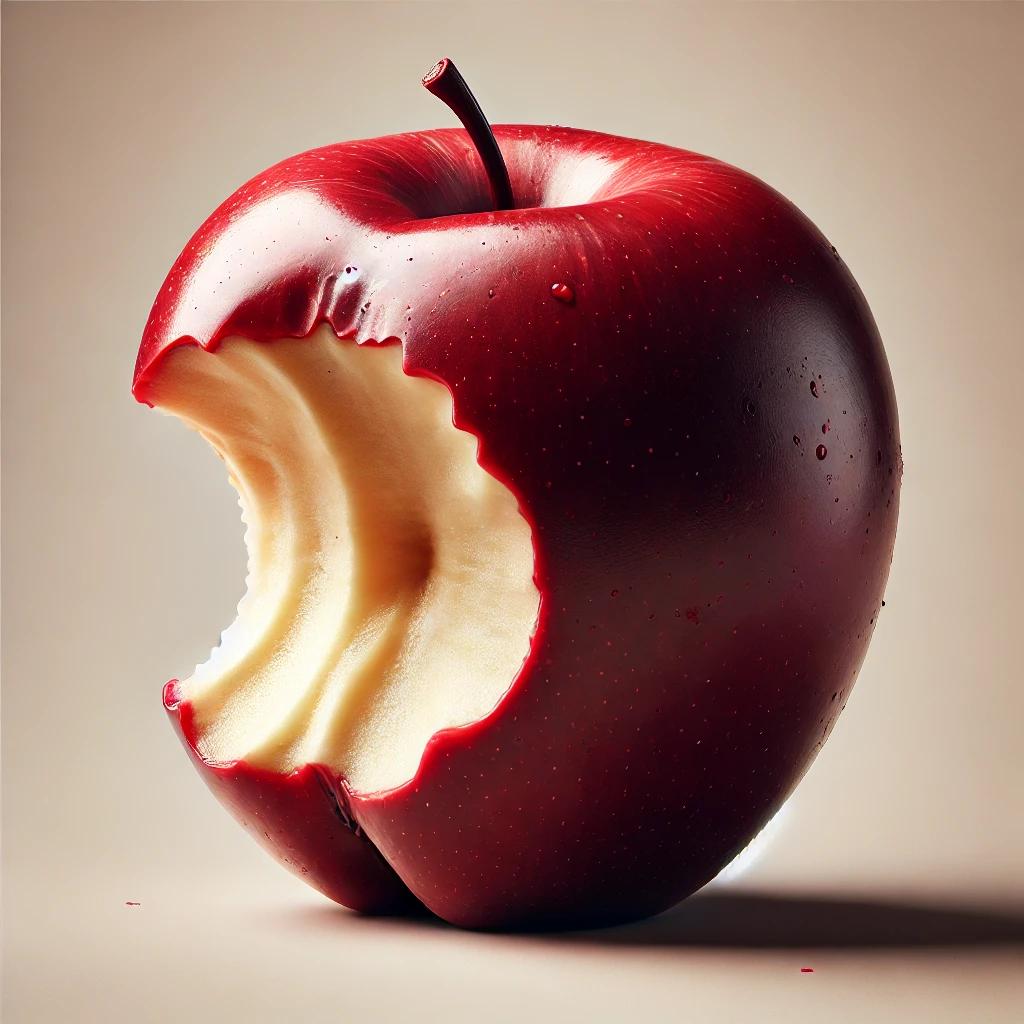
Etiqueta: orgánico